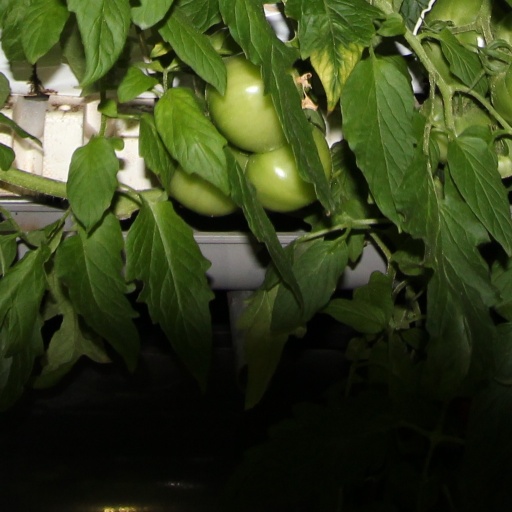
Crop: tomato